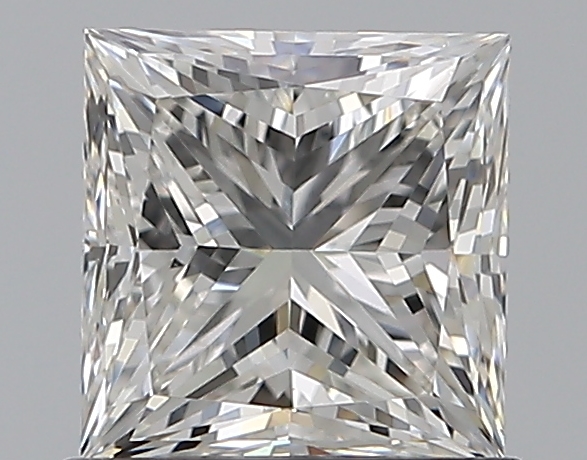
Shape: princess
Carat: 1
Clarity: VS2
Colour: G
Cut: VG
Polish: EX
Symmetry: VG
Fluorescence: N
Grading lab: GIA
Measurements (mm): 5.42 x 5.3 x 4.01